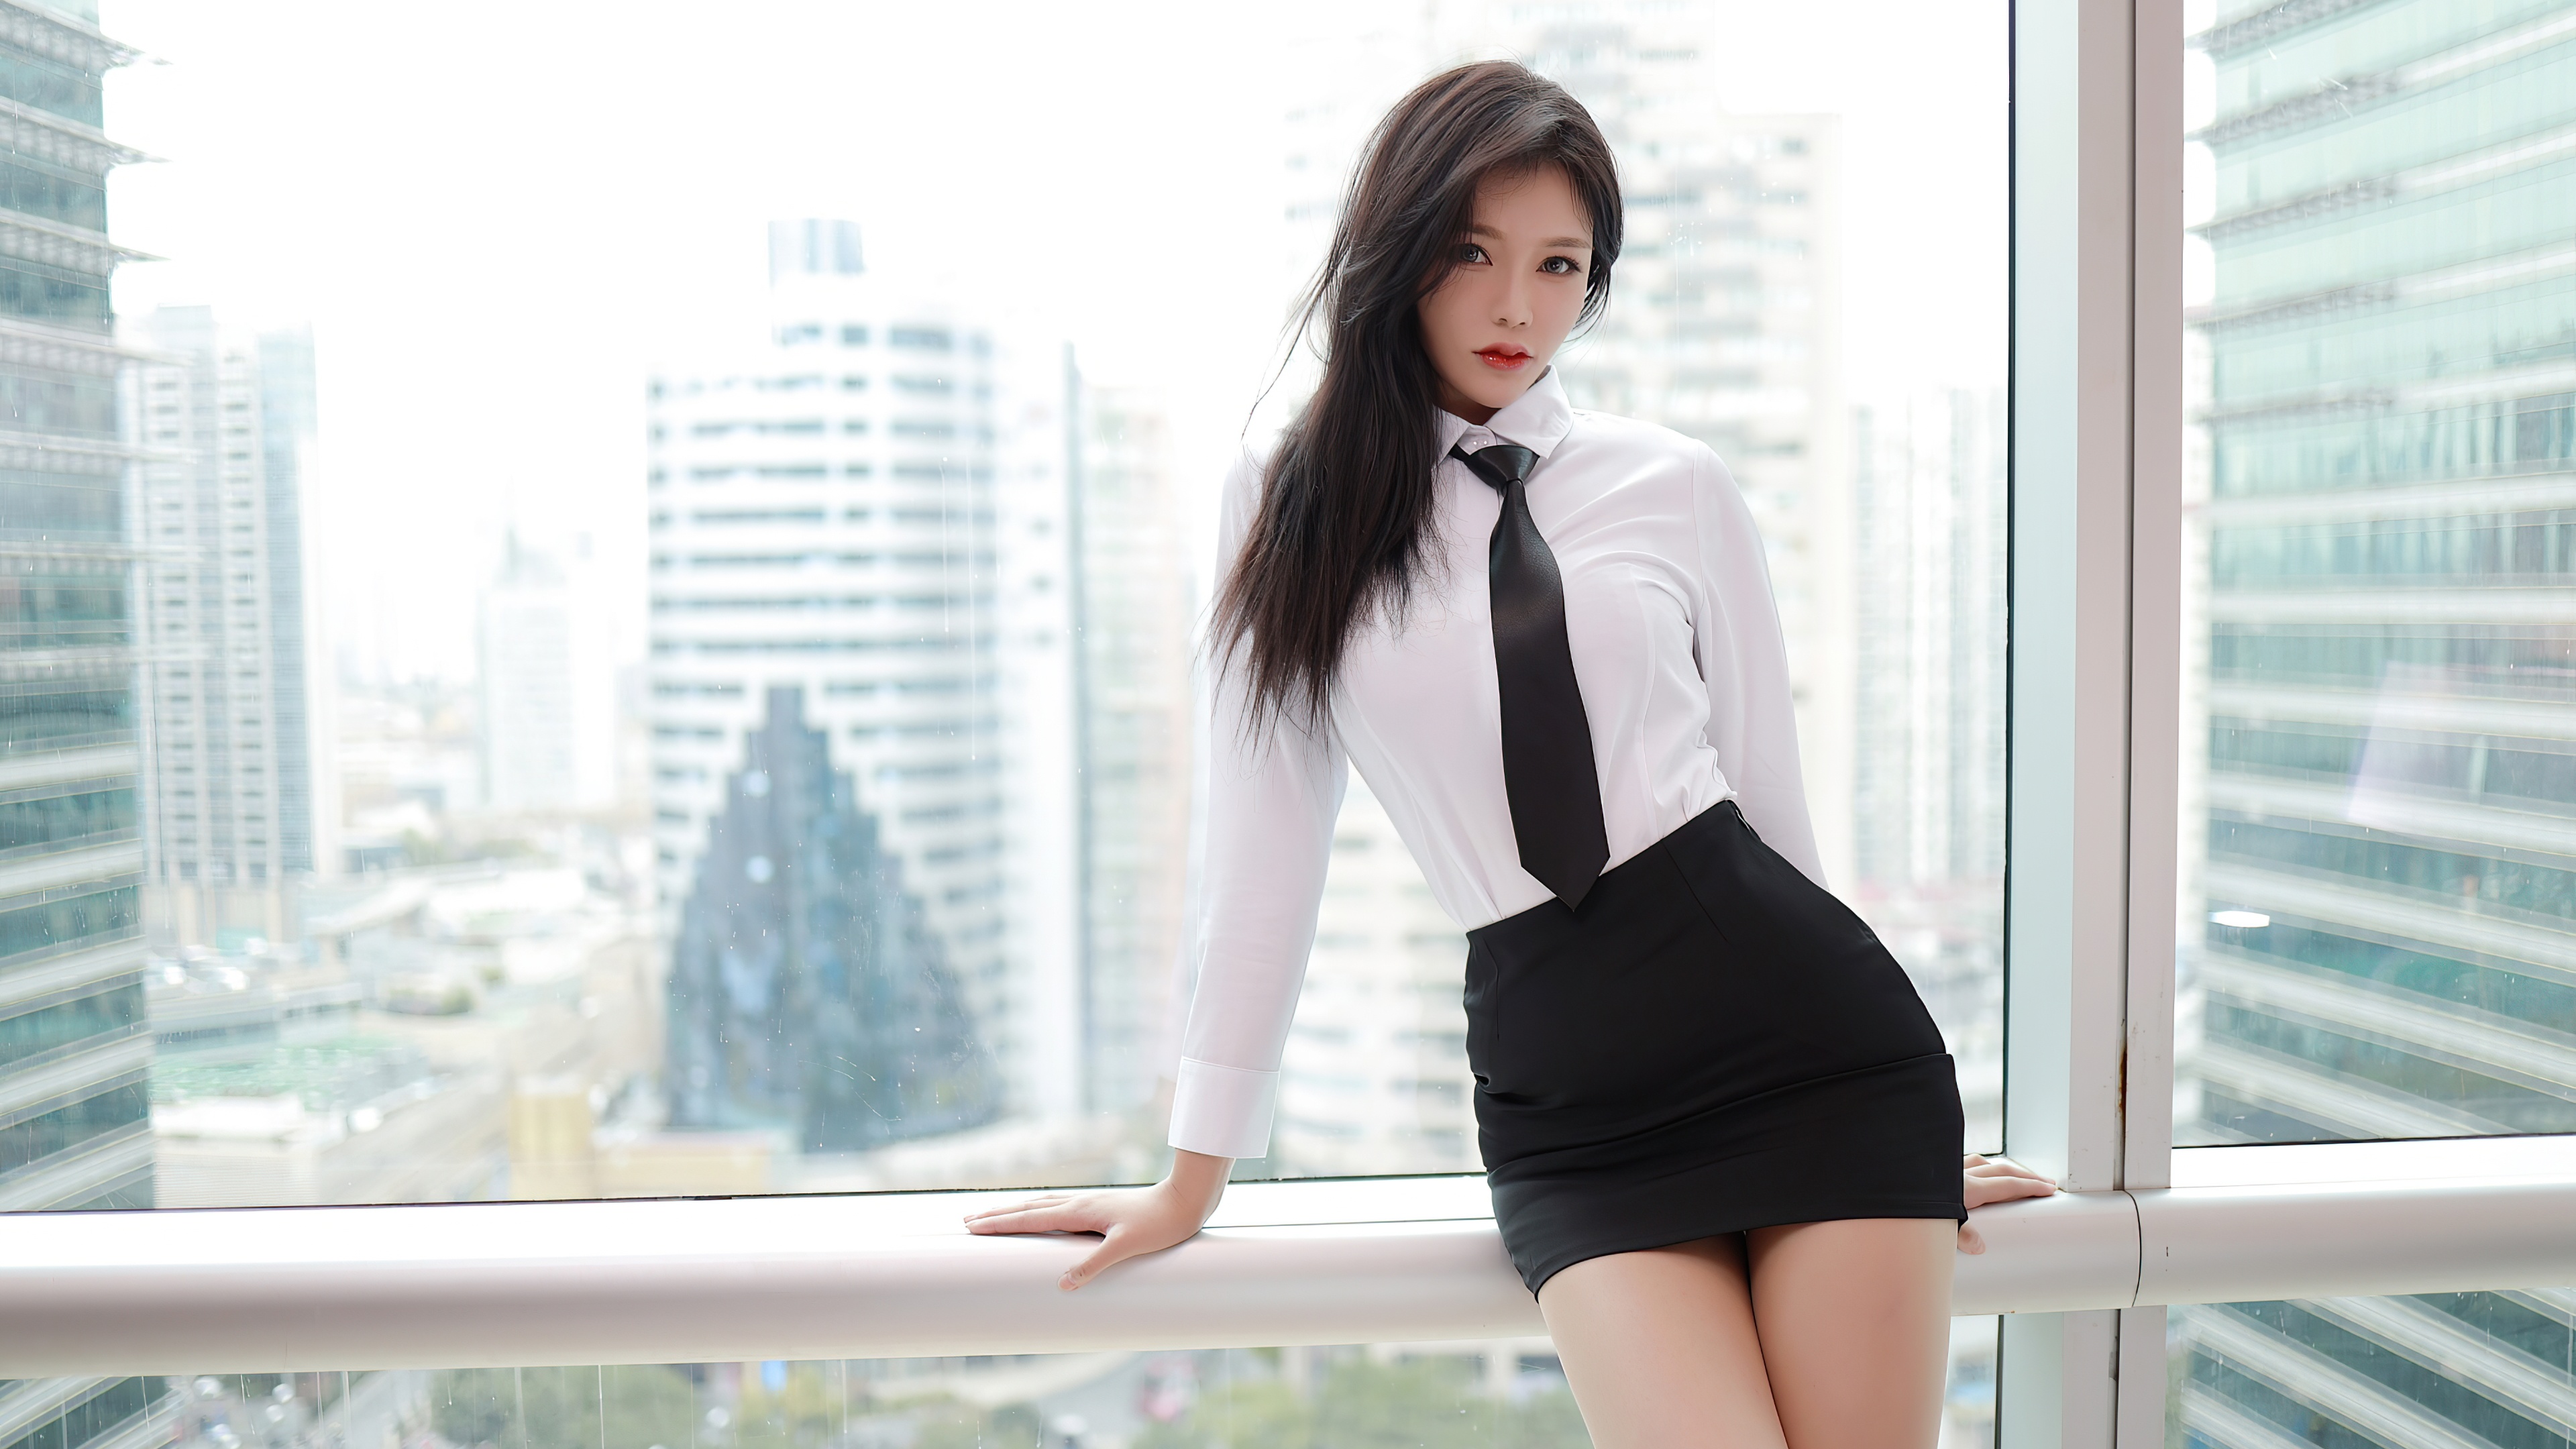
women, lady, model, person, photography, wallpaper, joint, shoulder, dress shirt, flash photography, neck, sleeve, street fashion, knee, waist, thigh, collar, t shirt, black hair, blazer, people, fashion design, formal wear, eyewear, white collar worker, long hair, human leg, fashion model, plaid, brown hair, gravure idol, little black dress, button, uniform, sitting, tower block, sportswear, pattern, fur, abdomen, portrait photography, top, photo shoot, denim, leather, portrait, businessperson